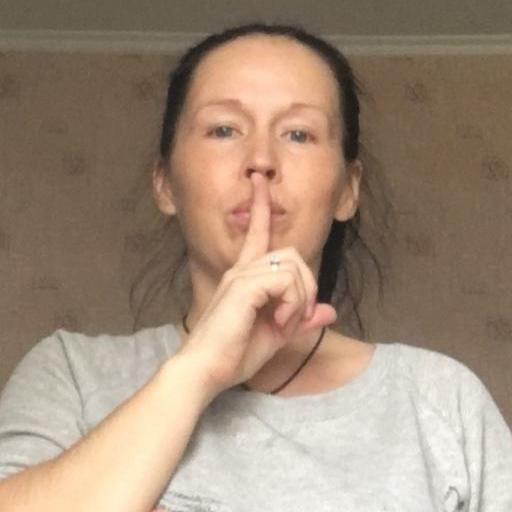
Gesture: mute